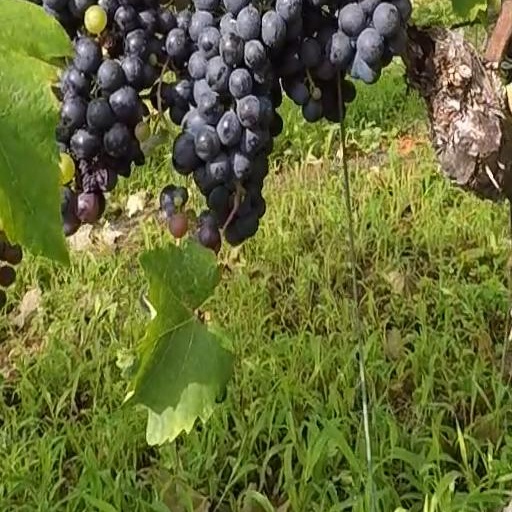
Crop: grape